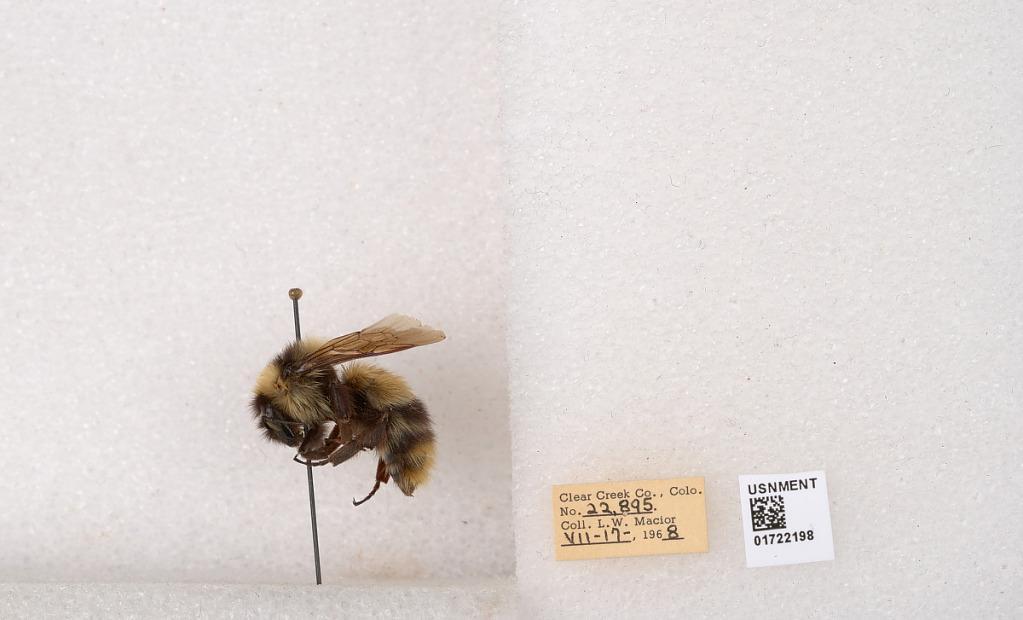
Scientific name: Bombus kirbyellus
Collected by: L. Macior
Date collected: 1968-7-17
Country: United States
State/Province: Colorado
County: Clear Creek
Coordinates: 39.6891, -105.644